Pocket Frogs

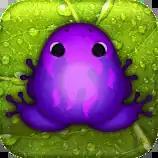
The game logo since version 2.0

Pocket Frogs is a life simulation video game developed and published by NimbleBit for the iOS App Store and Google Play Store. It was released as a free game with additional in-app purchases. The aim is to complete the 'Froggydex' by earning money to breed and sell virtual frogs. The latest version of the app is version 3.9.1, released in October 2024.